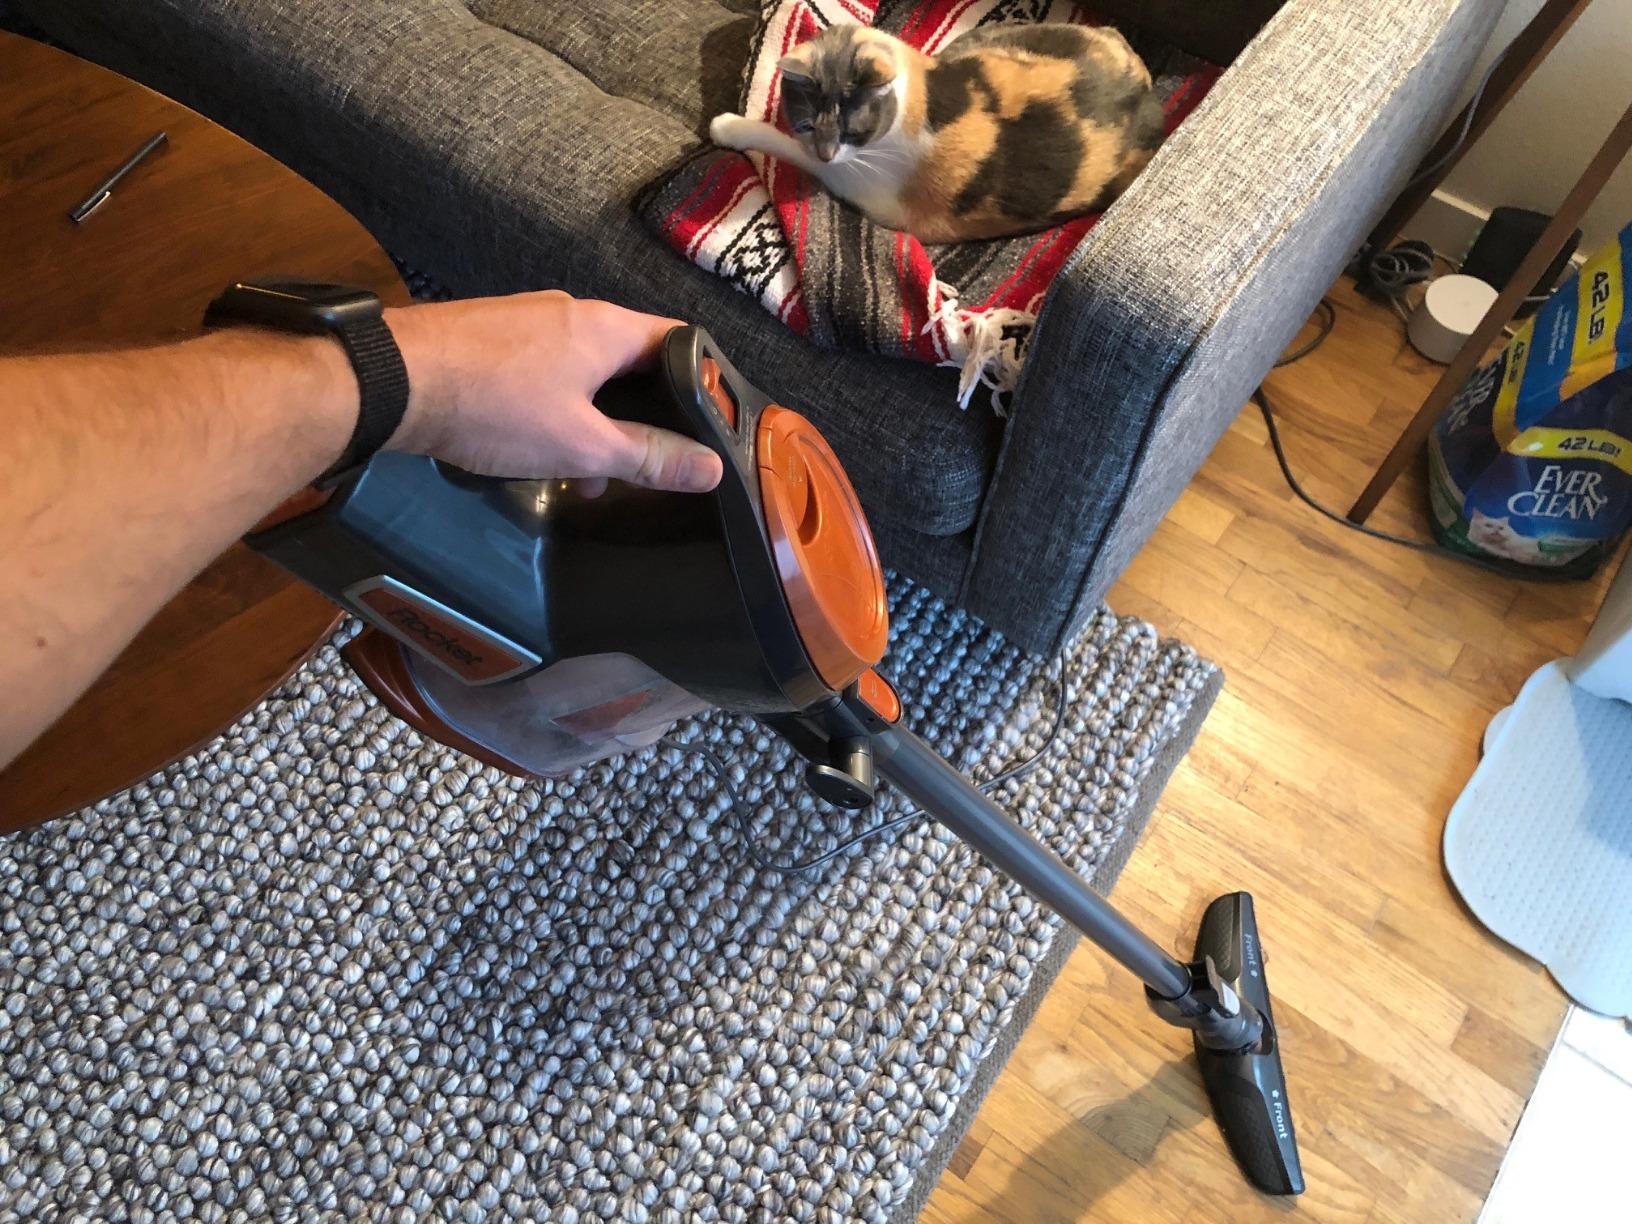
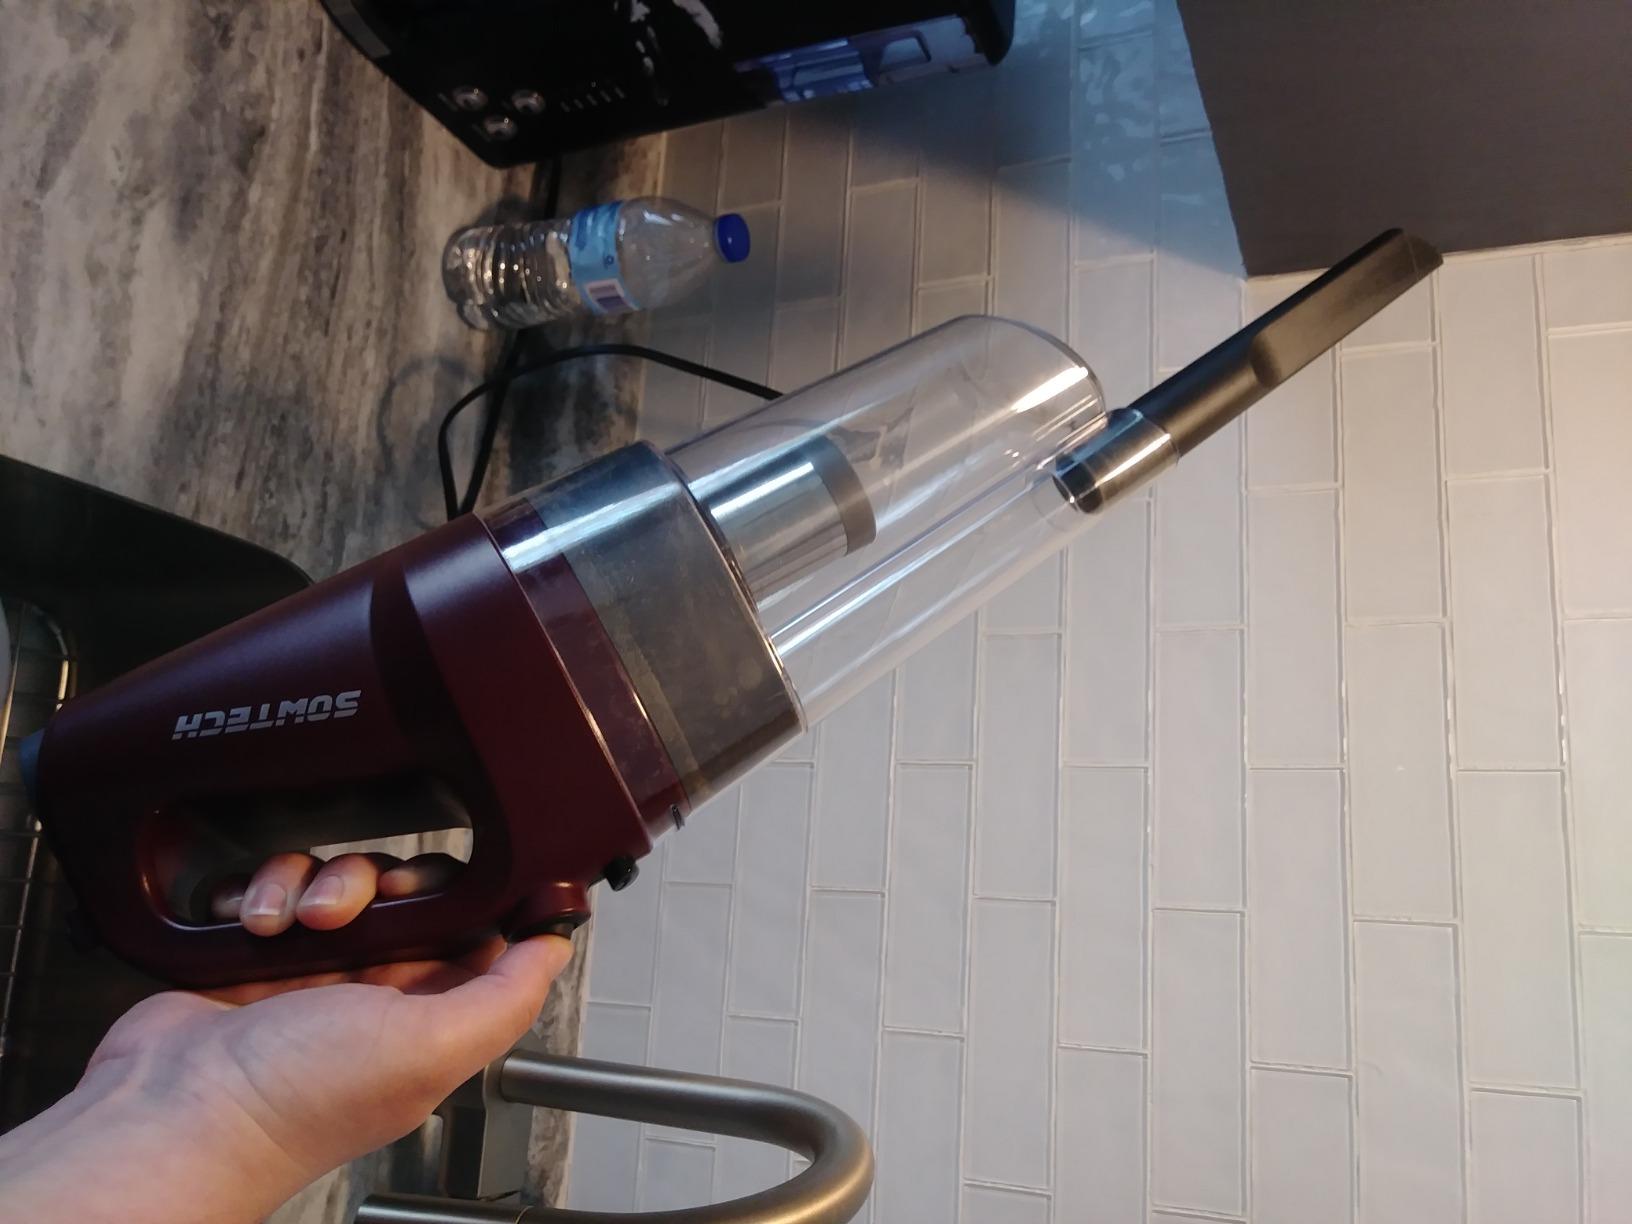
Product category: items_vacuum
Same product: no